Lydney Junction railway station

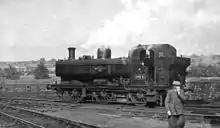
Lydney Locomotive Depot in 1962

Lydney Junction was the name of two separate but adjacent stations on two different railway lines. The Great Western Railway station, which remains open as Lydney railway station, opened in 1851 on the Gloucester to Chepstow section of the South Wales Railway. To the west of this station, the freight-only line of the Severn and Wye Mineral Railway crossed the GWR line on its north–south route taking coal and iron from the Forest of Dean to the docks at Lydney.